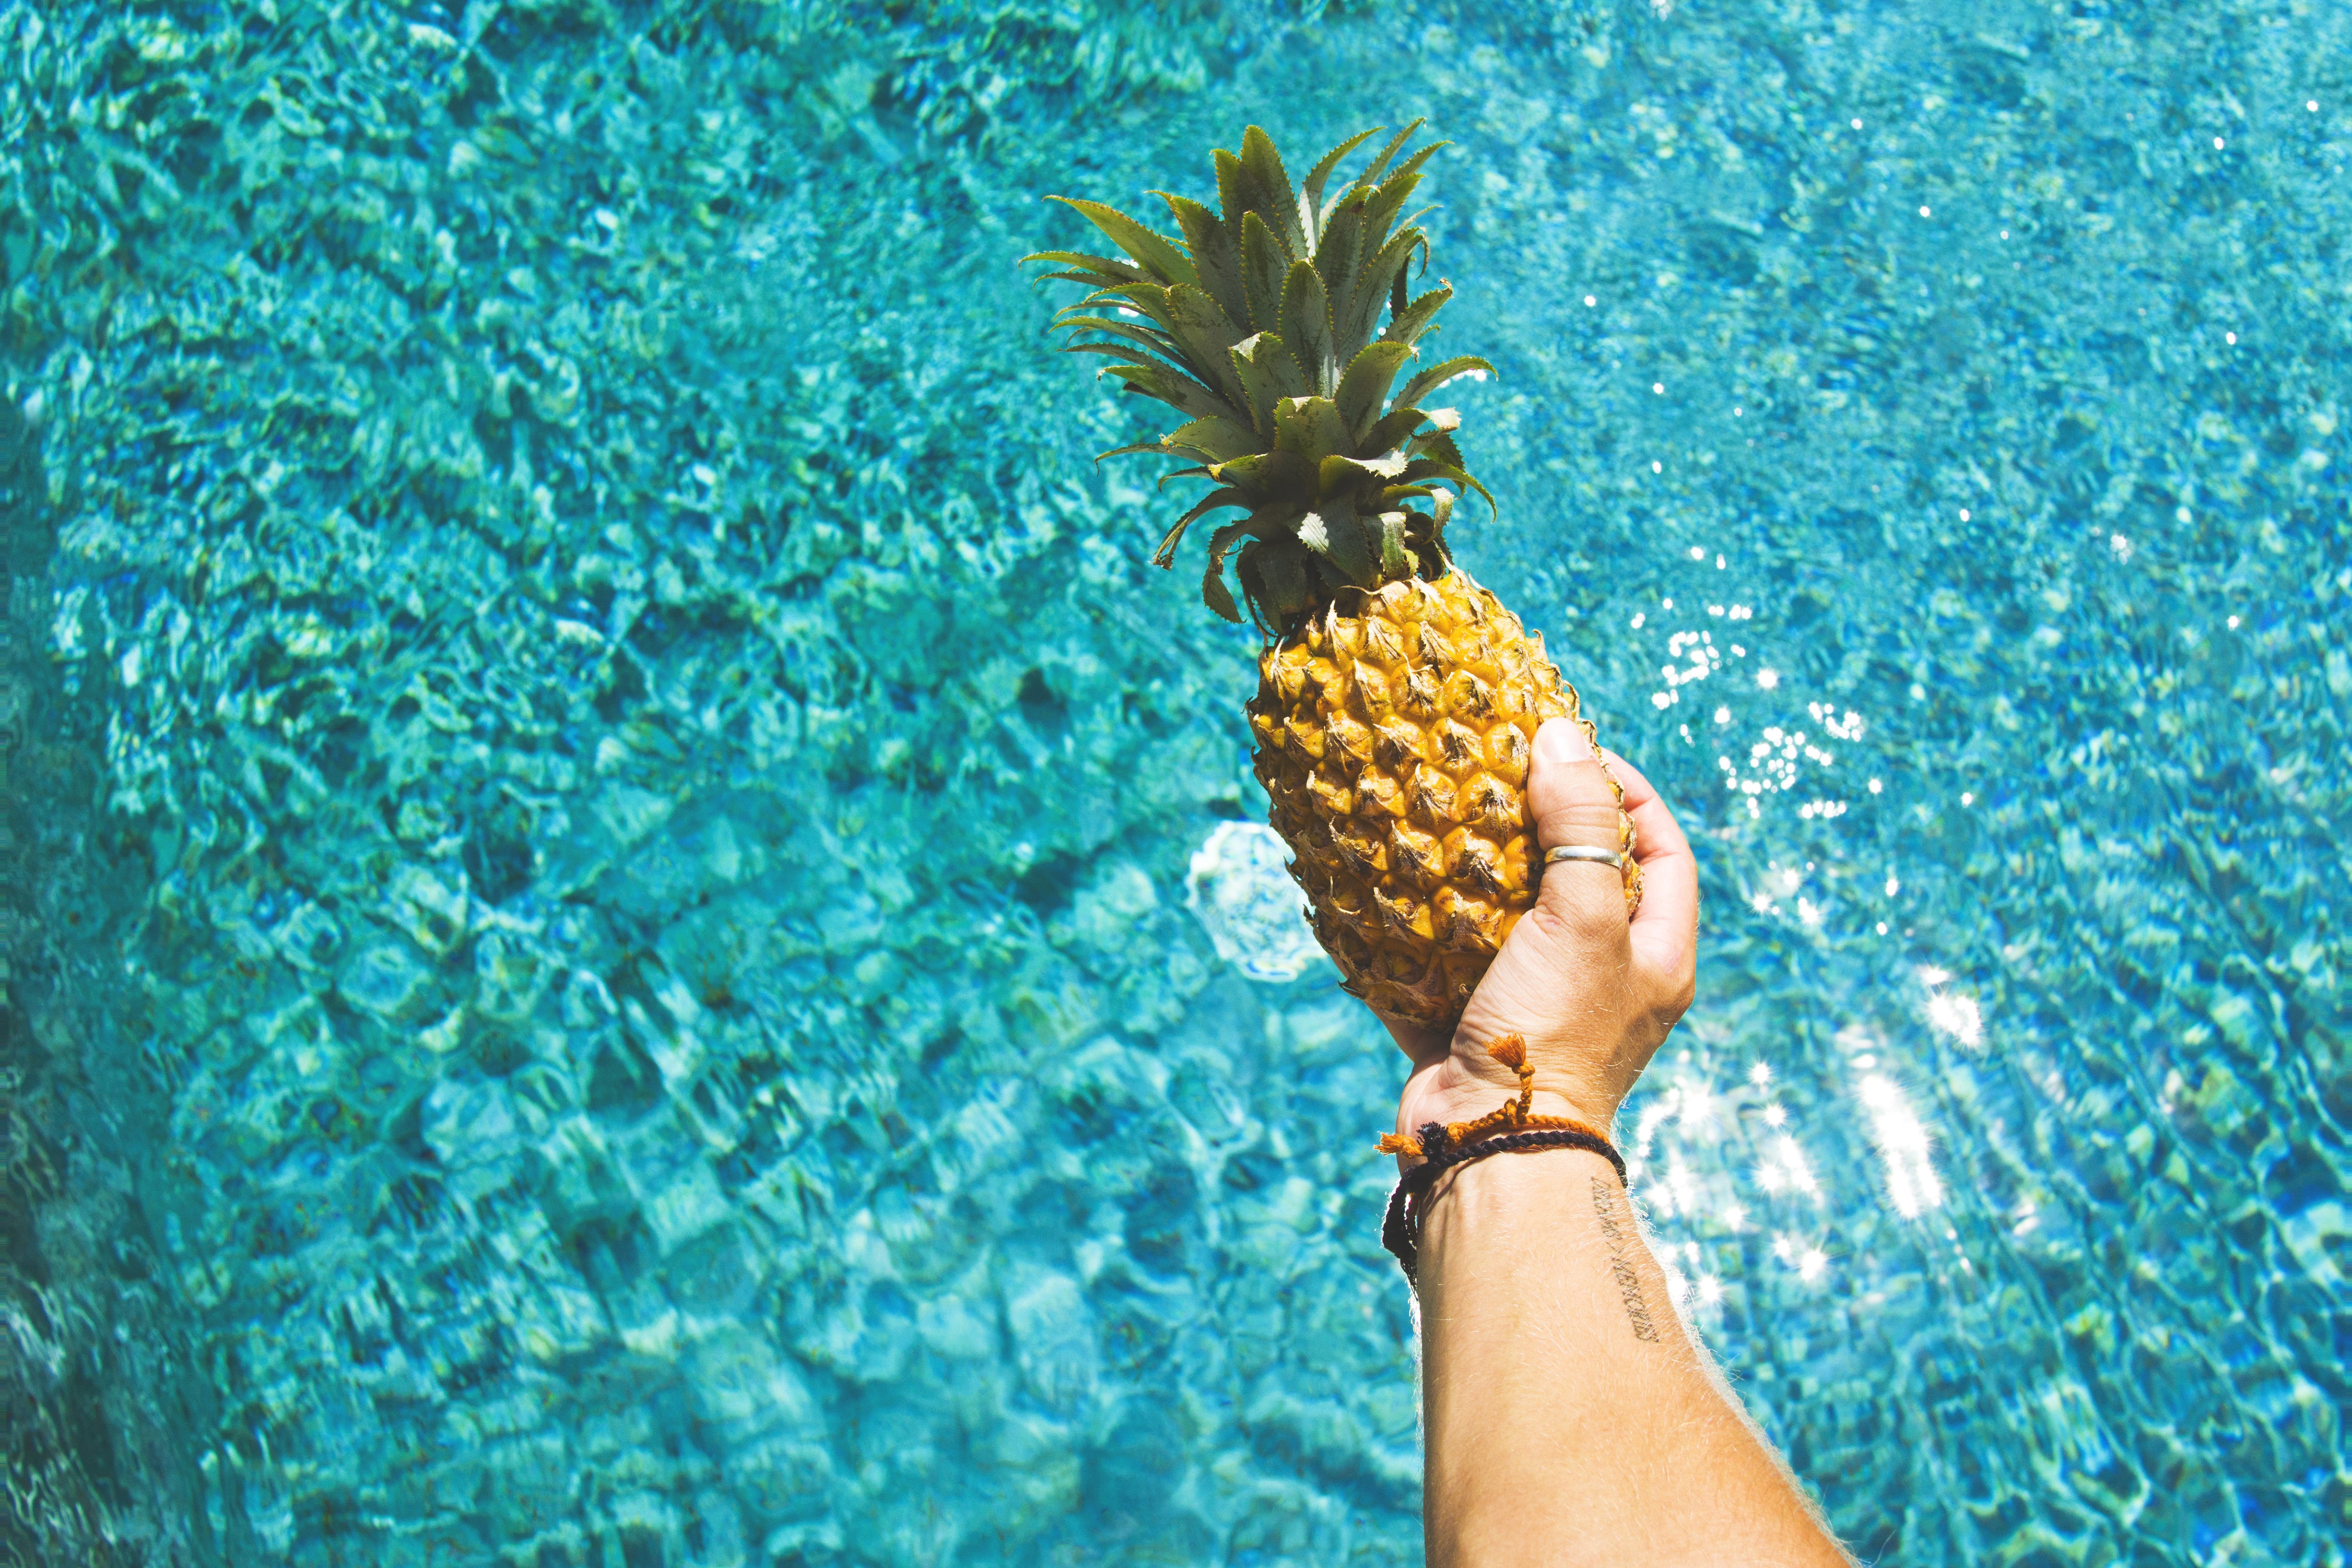
pineapple, ananas, fruit, plant, hand, bromeliaceae